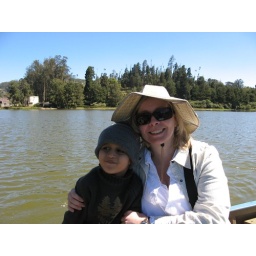
Saquib and Janet enjoying a boat ride on the lake in Ooty, Tamil Nadu, India.